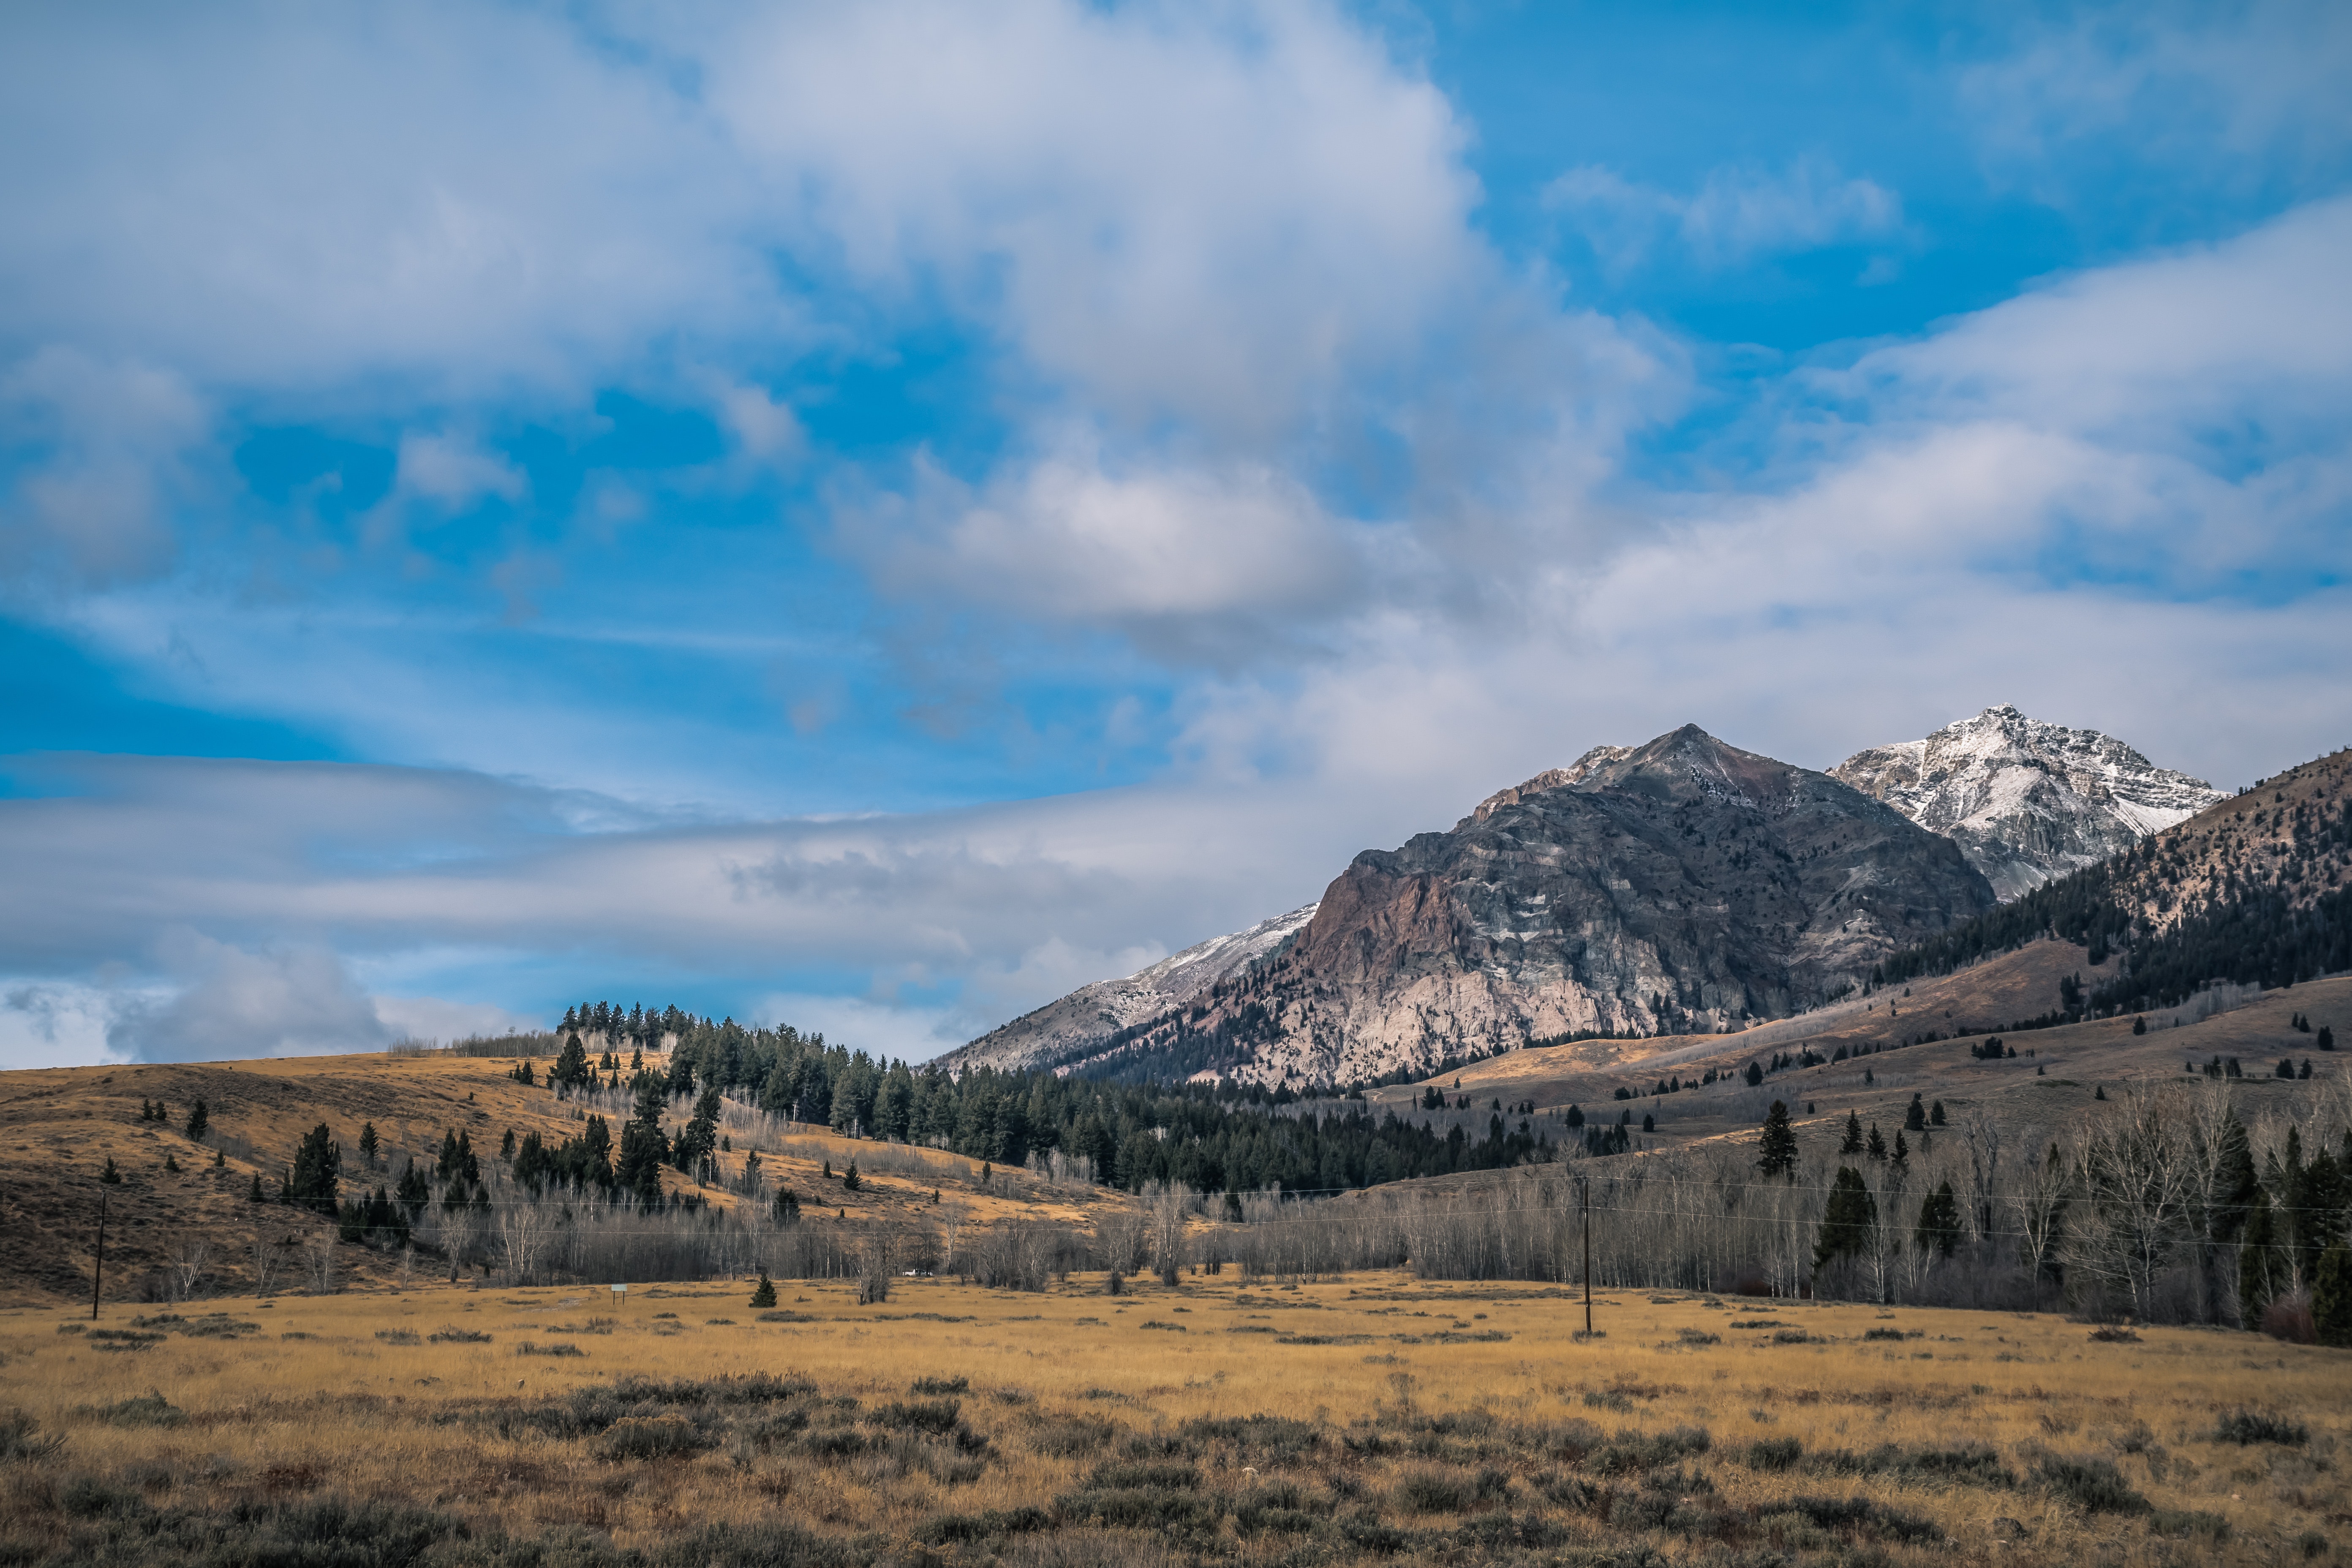
mountainous landforms, sky, mountain, nature, highland, cloud, wilderness, natural landscape, mountain range, ecoregion, hill, natural environment, steppe, plain, fell, plateau, landscape, grassland, tree, national park, tundra, geology, ridge, badlands, rural area, road, terrain, ranch, cumulus, prairie, meteorological phenomenon, valley, horizon, massif, savanna